Japan national football team

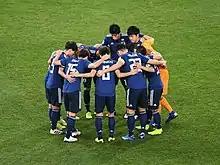
Japan before their match against Iran at the 2019 Asian Cup

Japan made history in the 2018 World Cup by defeating Colombia 2–1, their first ever victory by any AFC team against a CONMEBOL team in an official tournament, as well as Japan's first ever victory at the World Cup finals in UEFA nations. Their second match against Senegal ended in a draw with goals from Takashi Inui and Keisuke Honda. Japan were defeated in their last group game in the Group H against Poland 1–0, leaving Japan and Senegal tied for second with an identical record; however, as Japan had received two fewer yellow cards, Japan advanced to the knockout stage on the Fair Play Points tiebreaker, the first team to do so. The match with Poland caused controversy, as Japan were made aware of their advantage over Senegal with ten minutes left and decided to play an extremely conservative game with no attempts to take a shot on goal, despite losing 1–0, with some fans booing the players. The match received comparison to the 1982 World Cup Disgrace of Gijón, in which a similar game was played. Japan were the only AFC team to have qualified to the knockout stage.